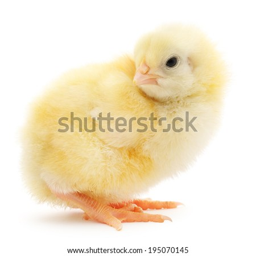
small chicken on a white background